Campus of the University of California, Berkeley

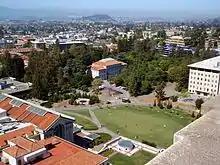
Memorial Glade, at the center of the Berkeley campus.

From 1938 to 1948, the San Francisco architect Arthur Brown Jr., who had designed several notable buildings in San Francisco, Washington D.C., Stanford University, and elsewhere, served as campus planner and chief architect; he was appointed during the planning phase for Stern Hall and the Administration Building, which would later be renamed Sproul Hall. Brown's Beaux-Arts credentials had been established with the design of San Francisco City Hall (1915).